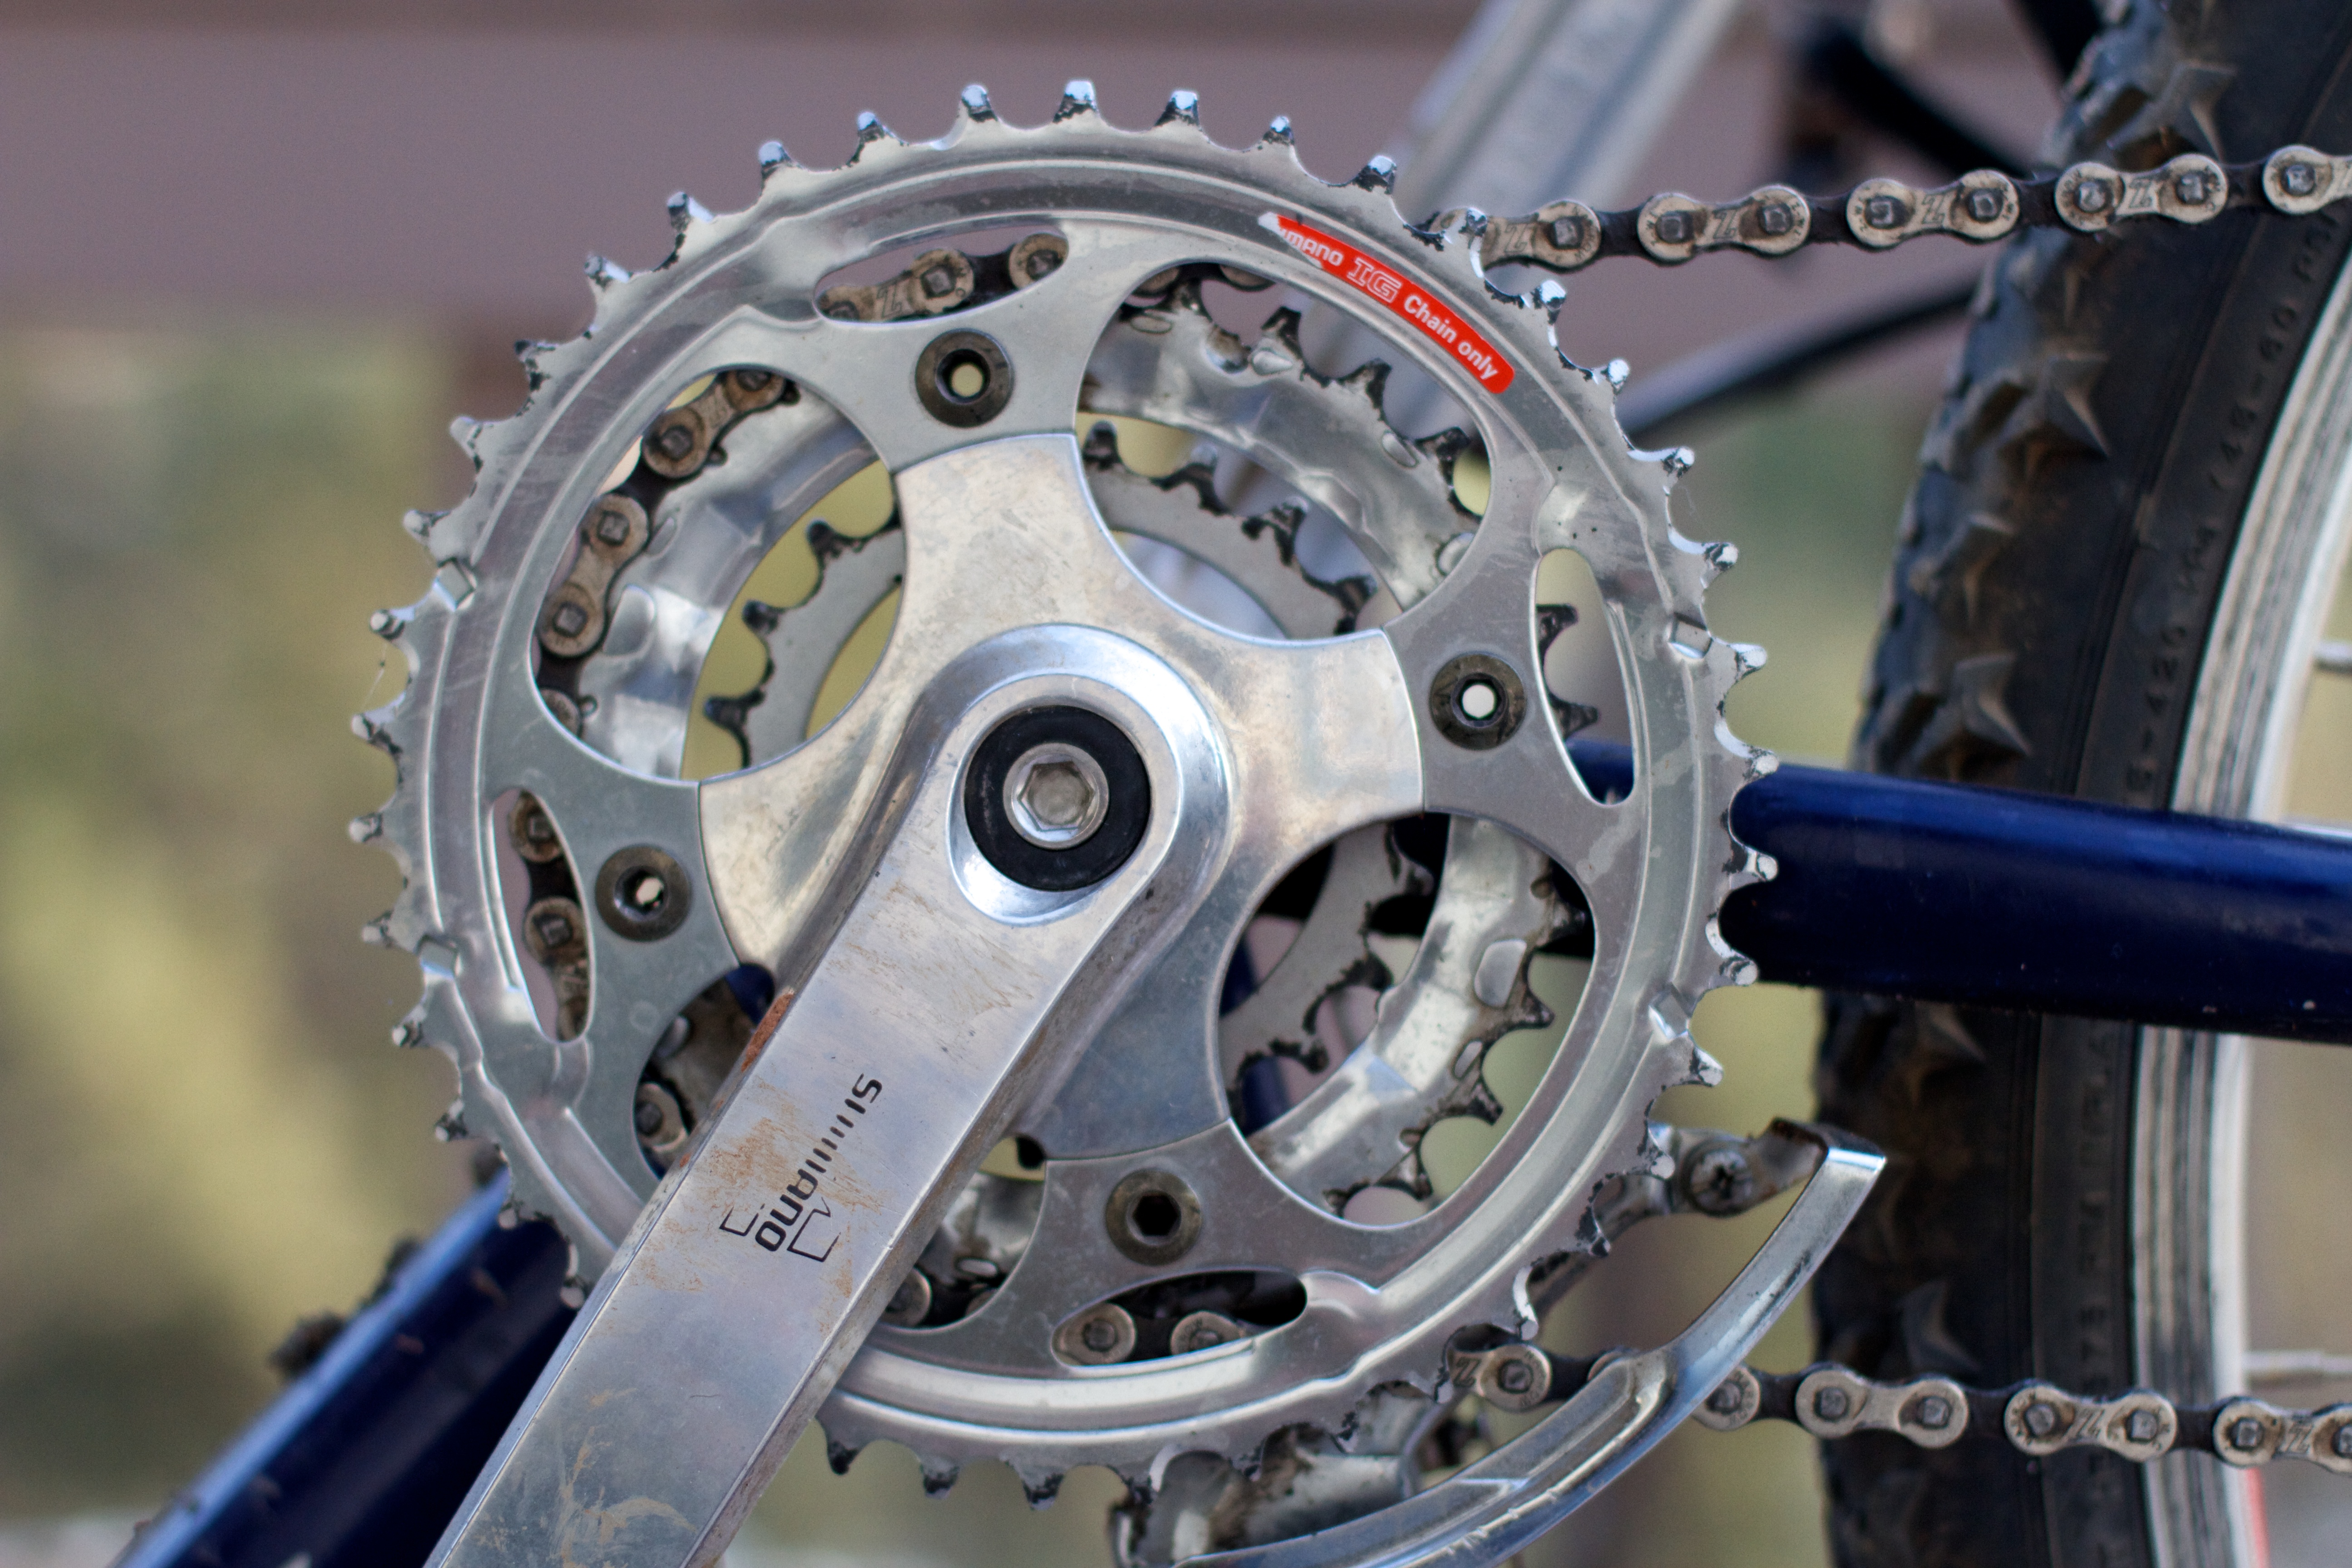
wheel, bicycle, bike, vehicle, spoke, steering wheel, mountain bike, rim, aircraft engine, road bicycle